Richmond Road Halt railway station

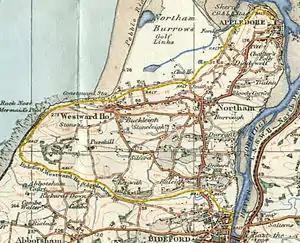
Map showing the site of the halt.

Richmond Road Halt was a minor railway station or halt in north Devon, situated fairly close to the town of Appledore, a community lying on the peninsula formed by the sea (Bideford Bay), the River Torridge, and the River Taw.